Chapter 16: The Rescue

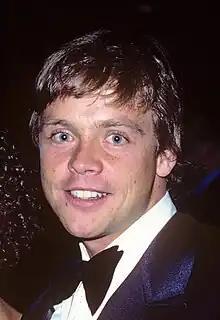
A de-aged digital version of Mark Hamill as Luke Skywalker is featured in the episode.

Mark Hamill guest stars as the famous Jedi Luke Skywalker, reprising his role from the original and sequel trilogies of the Skywalker Saga. Luke, who is twenty-eight at the time of "The Mandalorian", appears in the episode through the use of a CGI version of Hamill's de-aged likeness, digitally animated over a body double (played by Max Lloyd-Jones) with the use of motion capture. The technique was previously used in the franchise for the appearance of Grand Moff Tarkin and a young Princess Leia in "Rogue One" (2016) when a CGI version of Carrie Fisher's face was used. Hamill did not re-record Skywalker's voice. Instead, archive audio recordings of Hamill's voice from the original trilogy and other mediums of the time (such as interviews and audiobooks) were programmed using the software Respeecher. Hamill previously made an uncredited cameo appearance in "The Mandalorian" when he voiced the droid EV-9D9 in "".